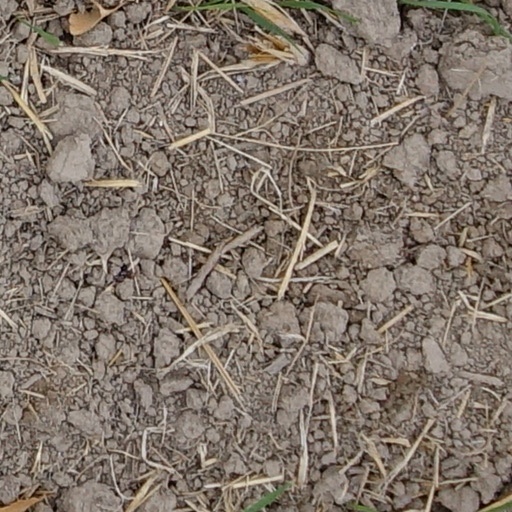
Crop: wheat